Fantastic Voyage

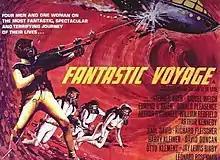
Theatrical release poster

Fantastic Voyage is a 1966 American science fiction adventure film directed by Richard Fleischer and written by Harry Kleiner, based on a story by Otto Klement and Jerome Bixby. The film is about a submarine crew who is shrunk to microscopic size and venture into the body of injured scientist Dr. Jan Benes to repair damage to his brain. In adapting the story for his script, Kleiner abandoned all but the concept of miniaturization and added a Cold War element. The film starred Stephen Boyd, Raquel Welch, Edmond O'Brien, Donald Pleasence, and Arthur Kennedy.